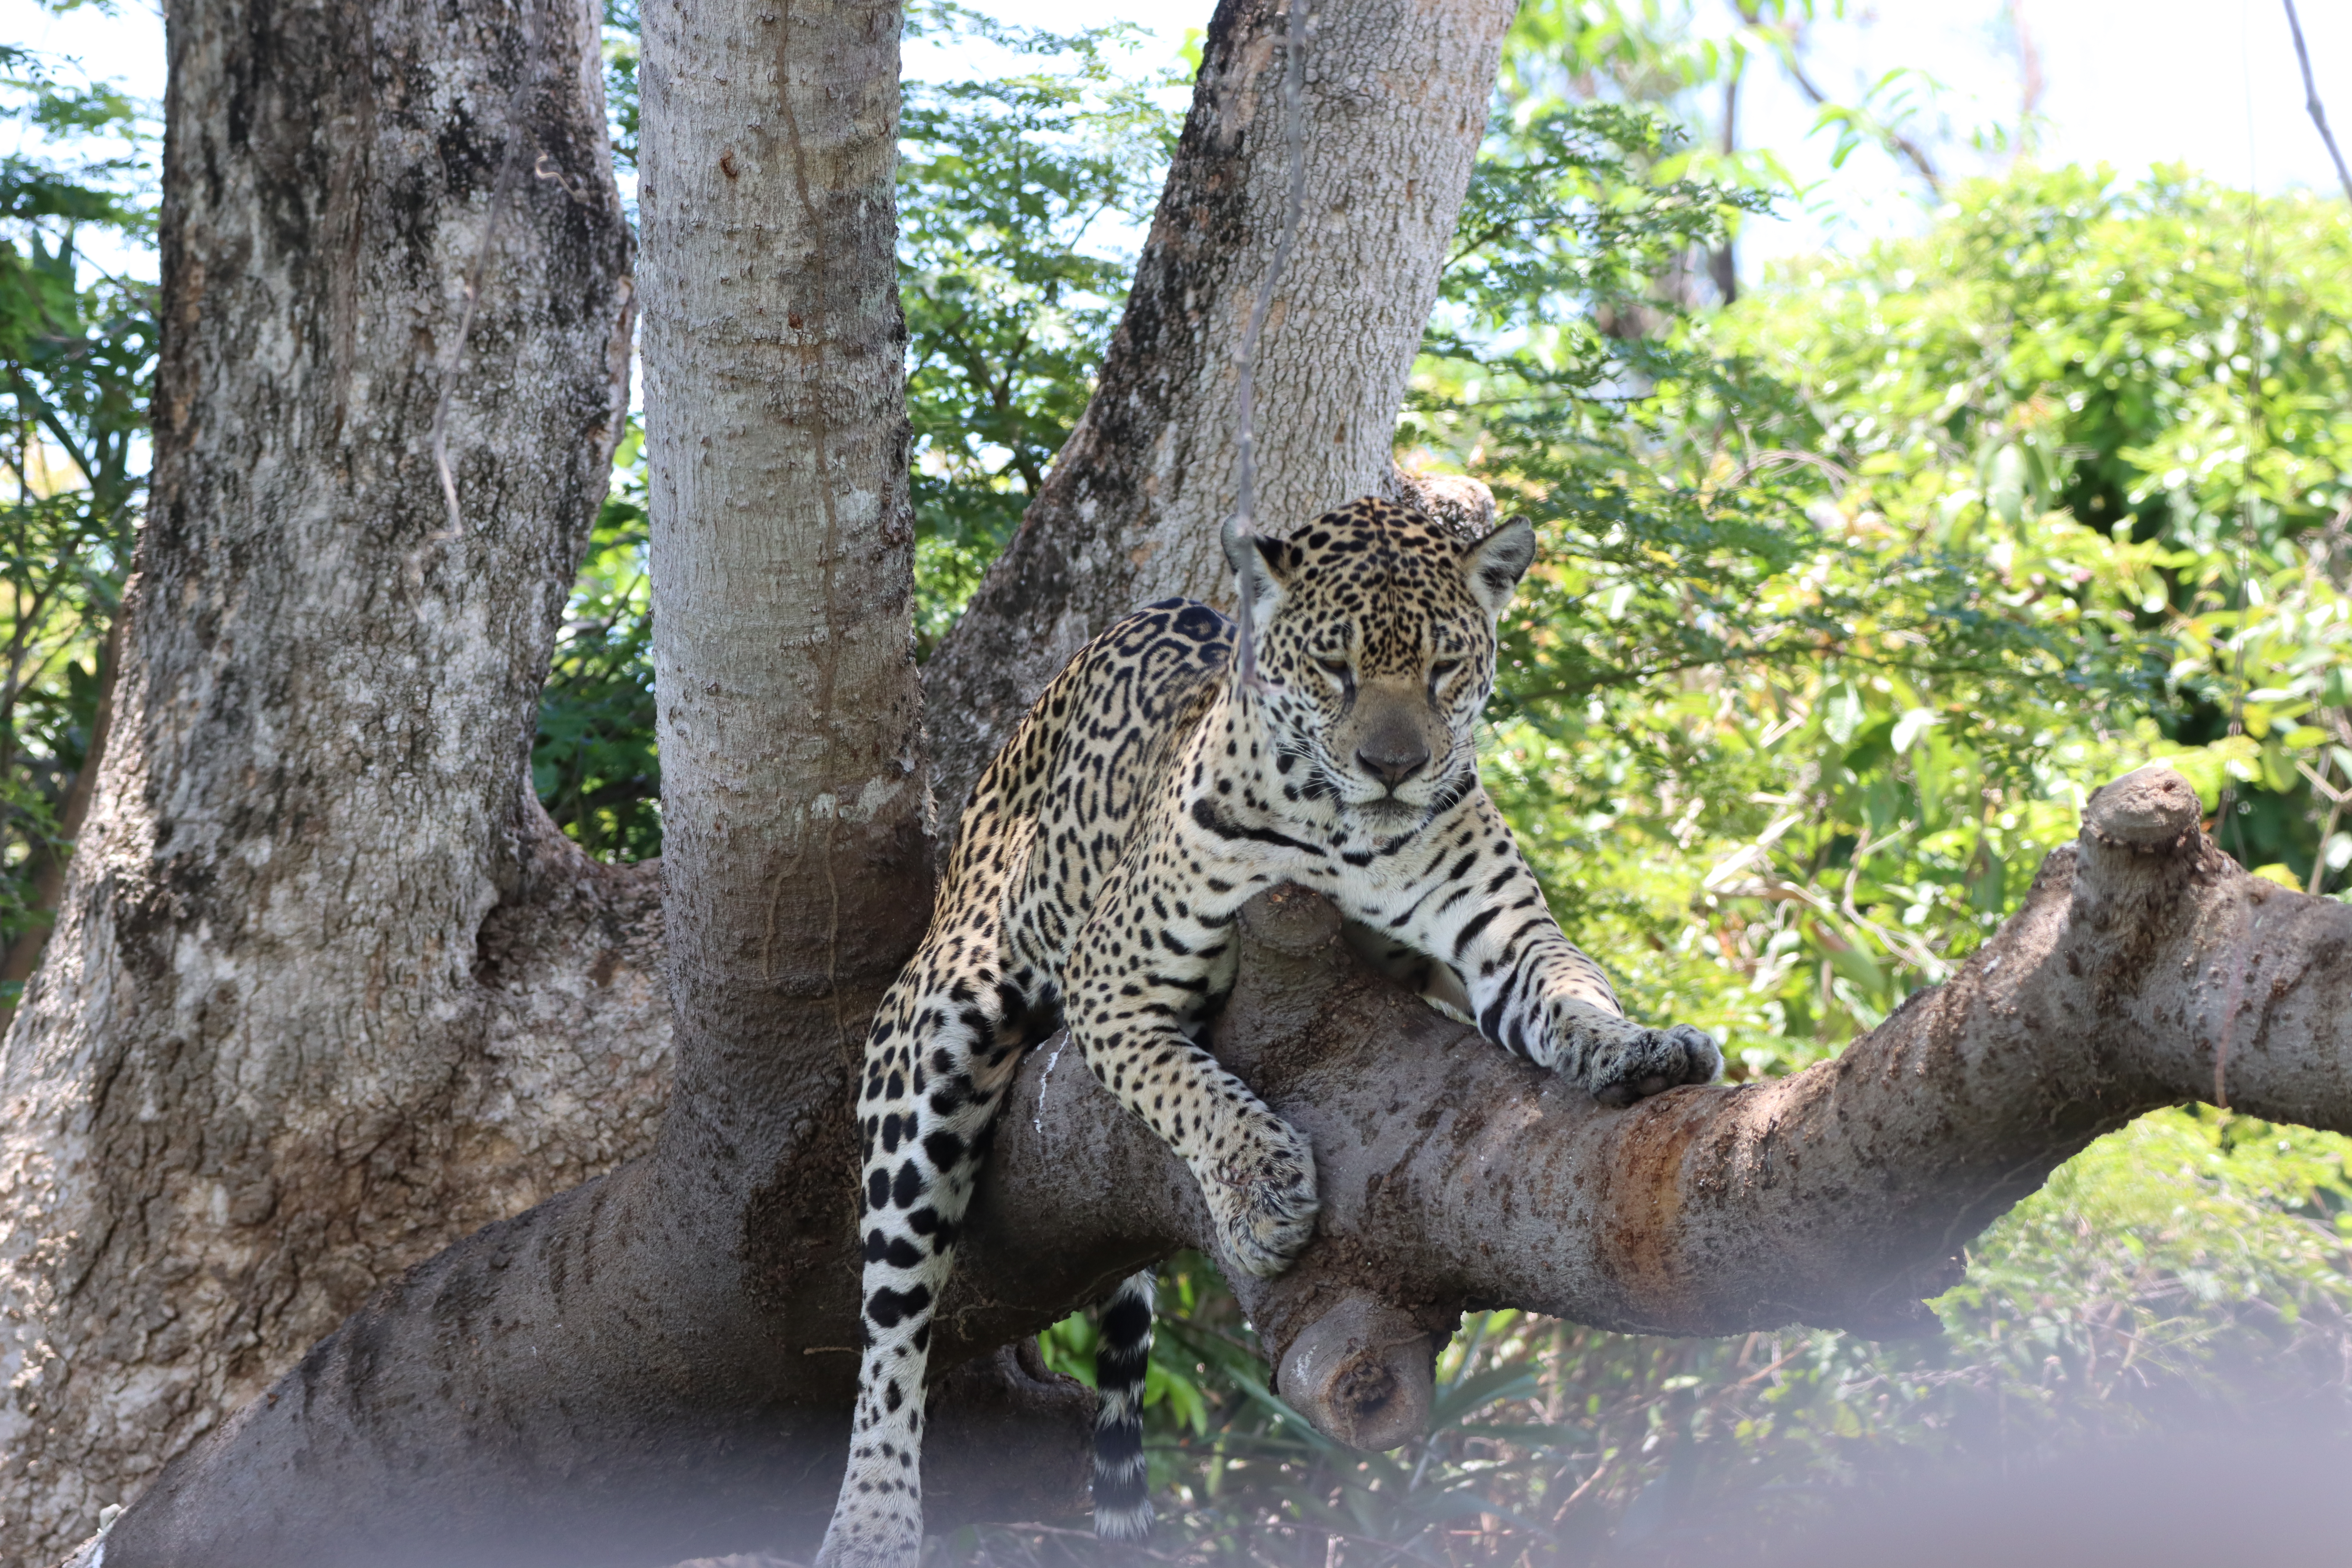
Jaguar: Medrosa